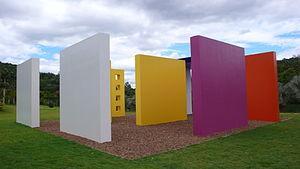
Hélio Oiticica, né à Rio de Janeiro le 26 juillet 1937 et mort dans cette ville le 22 mars 1980, est un artiste plasticien et théoricien brésilien, à la fois sculpteur, peintre, performeur, cinéaste et écrivain.
L'Institut Inhotim est une institution brésilienne regroupant sur un site de 1 000 hectares à la fois un important centre d'art contemporain et un jardin botanique, alliant ainsi la beauté de la nature à celle de l'art, ainsi qu'un centre de recherche, plusieurs restaurants, un hôtel, des magasins. Il se trouve à Brumadinho, une ville de trente mille habitants située à soixante kilomètres de Belo Horizonte.